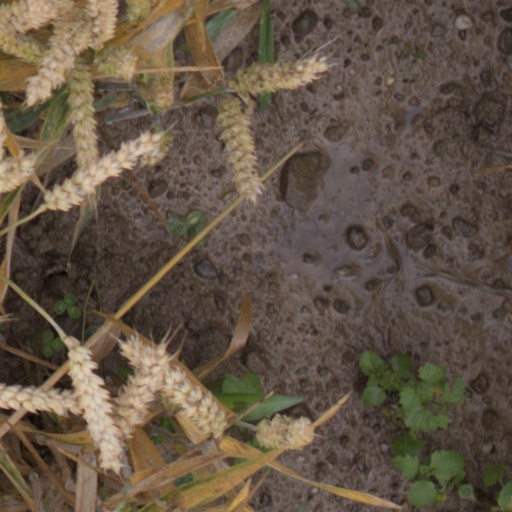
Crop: wheat